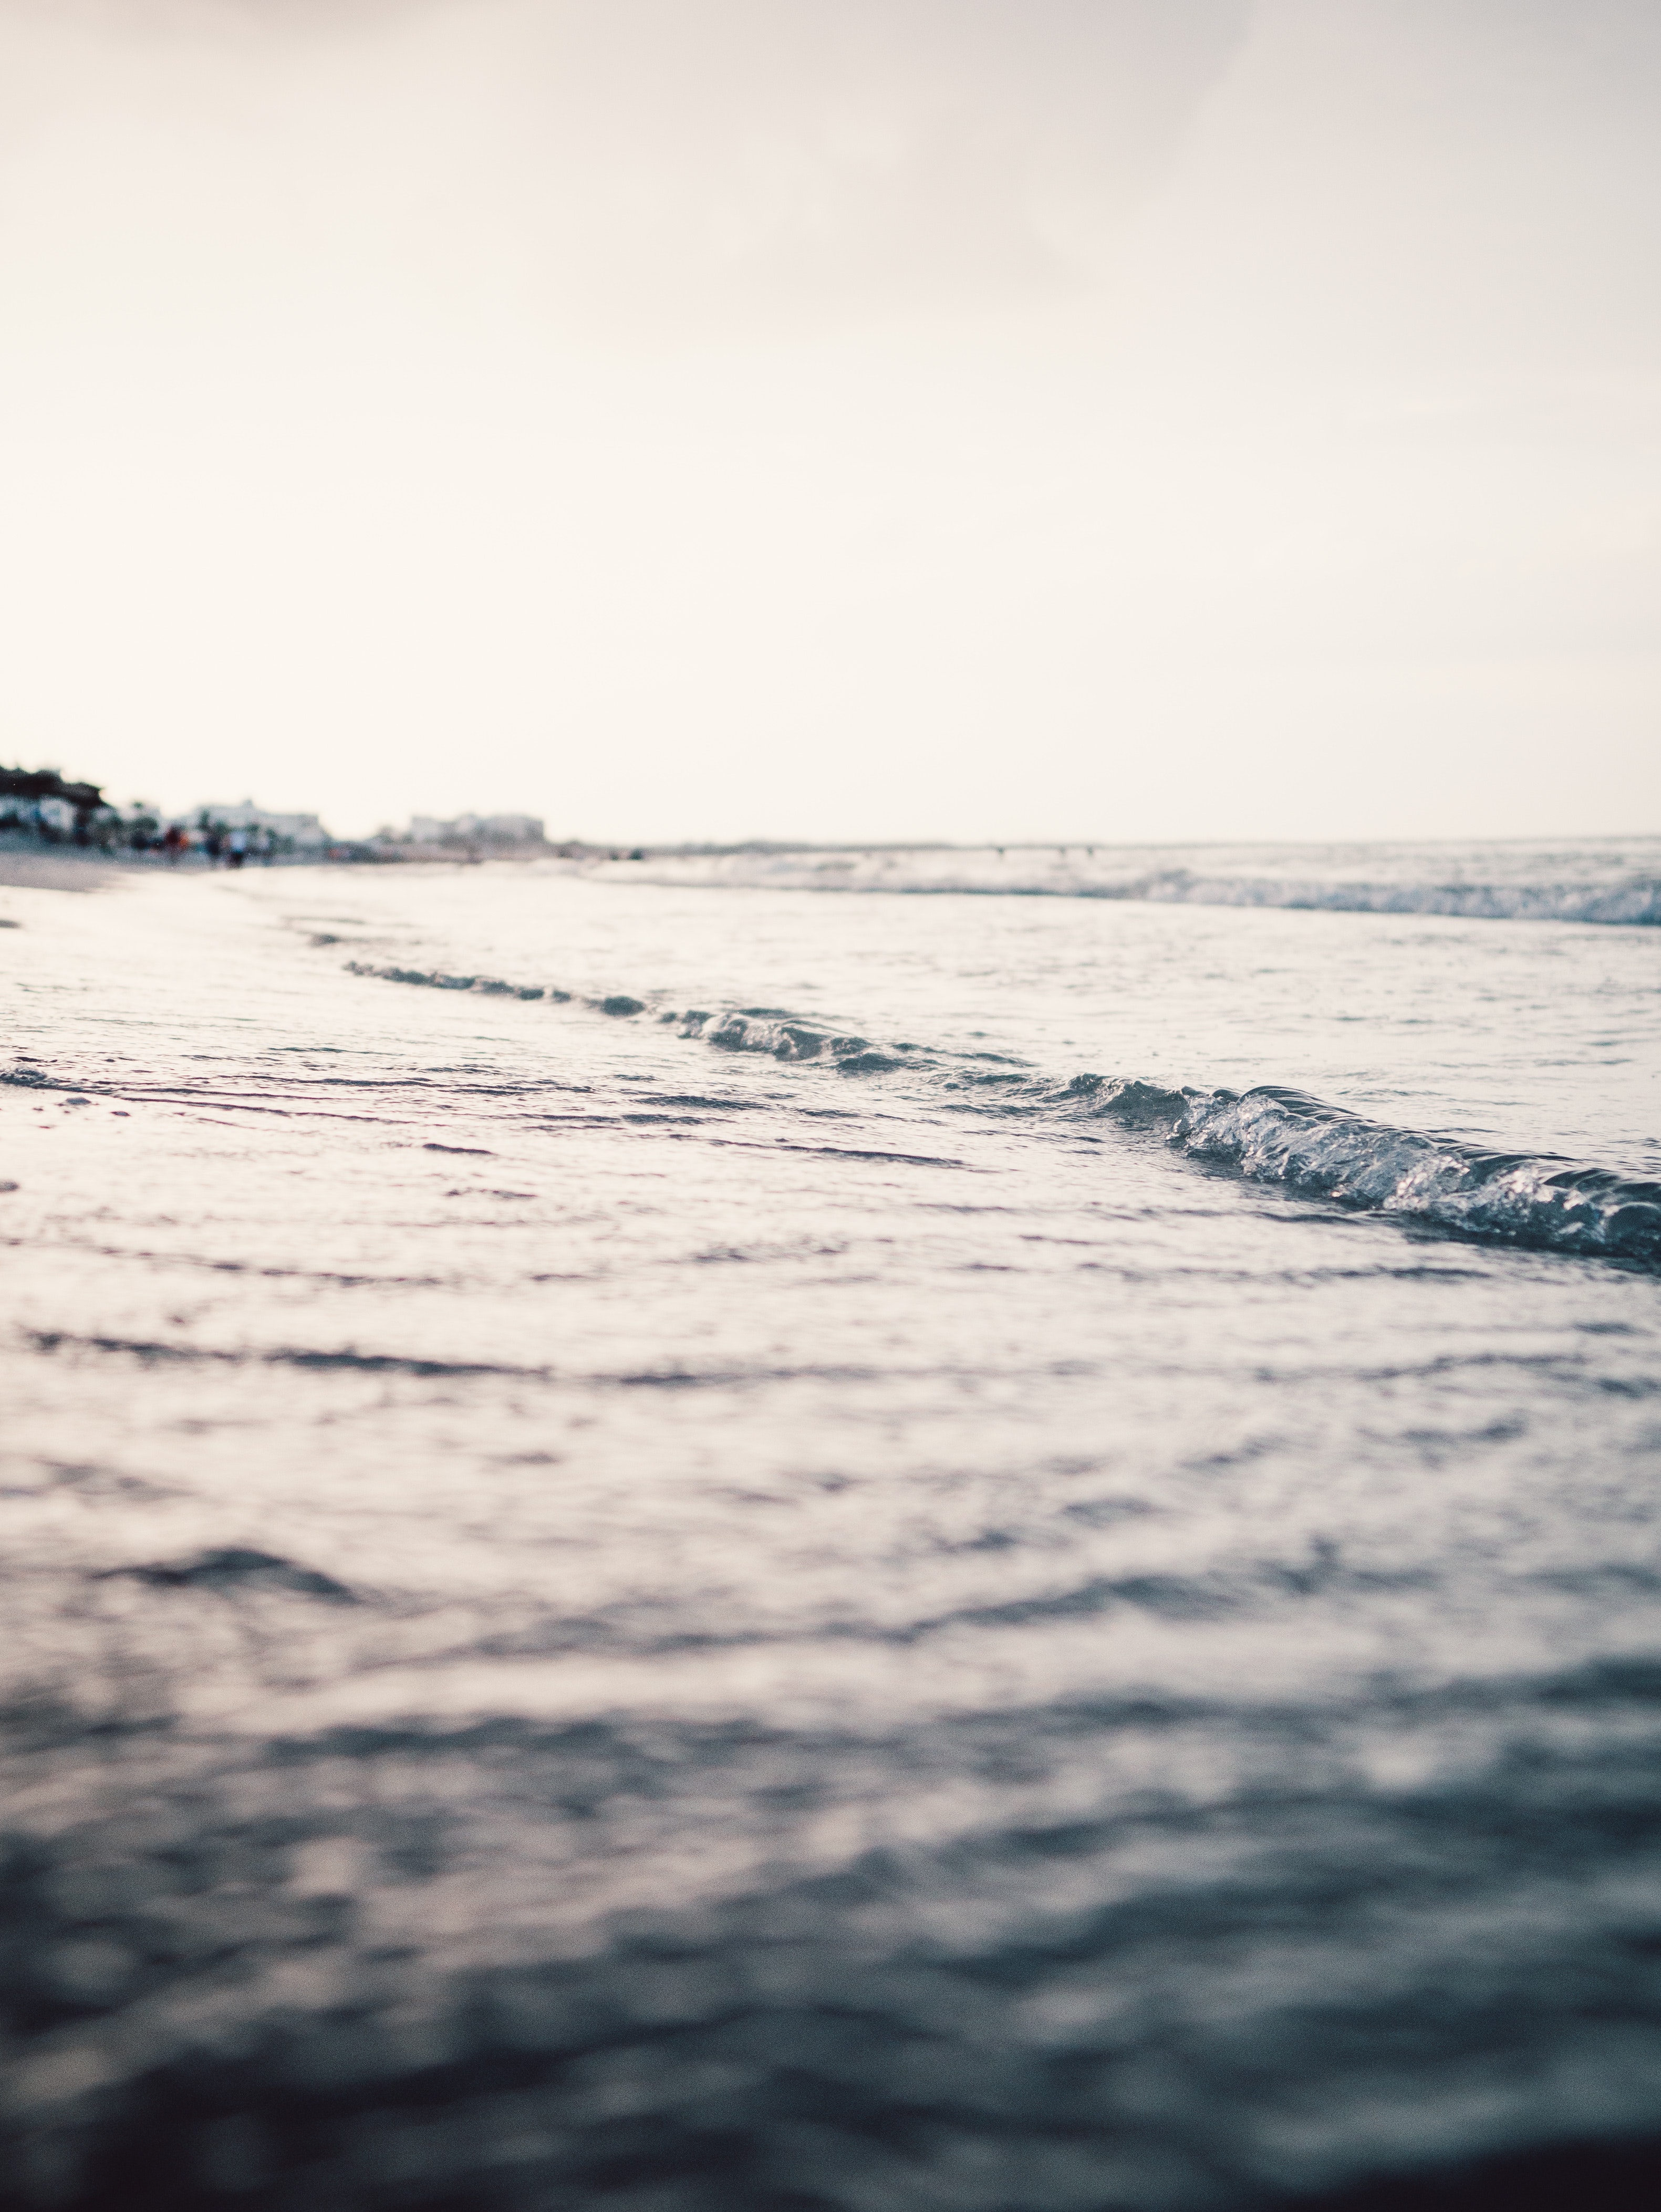
body of water, sky, water, wave, sea, ocean, horizon, wind wave, beach, shore, calm, cloud, coast, vacation, water resources, morning, summer, atmosphere, sound, tide, photography, sand, coastal and oceanic landforms, sunlight, landscape, evening, bay, reflection, wind